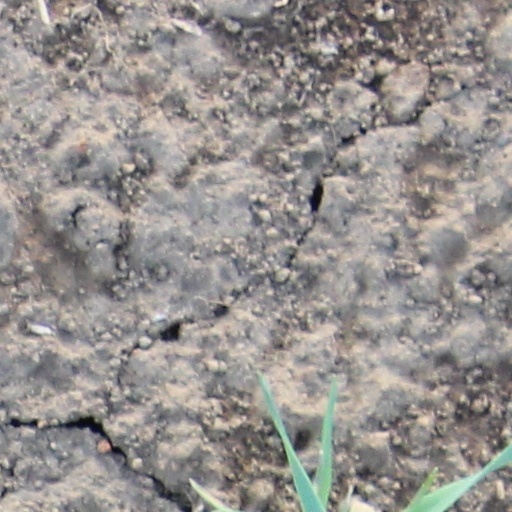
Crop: wheat